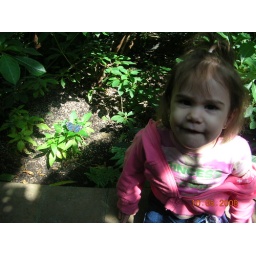
At the zoo in the butterfly house